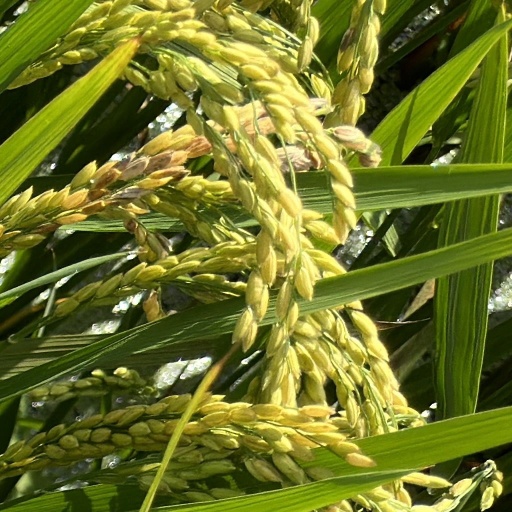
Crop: rice